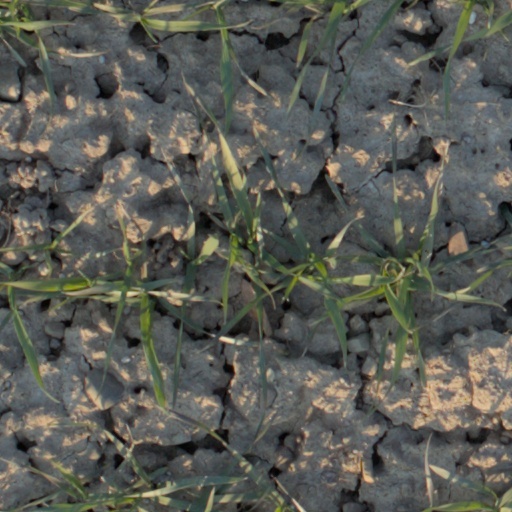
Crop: wheat